Pavlov Peak

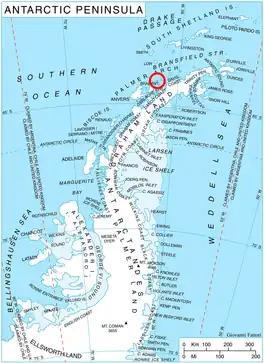
Location of Liège Island in the Antarctic Peninsula region.

Pavlov Peak is a peak lying north of Mount Vesalius on Liege Island, in the Palmer Archipelago. It rises to 805 m and surmounts Beripara Cove to the east, Pleystor Glacier to the southwest and Zbelsurd Glacier to the northwest.